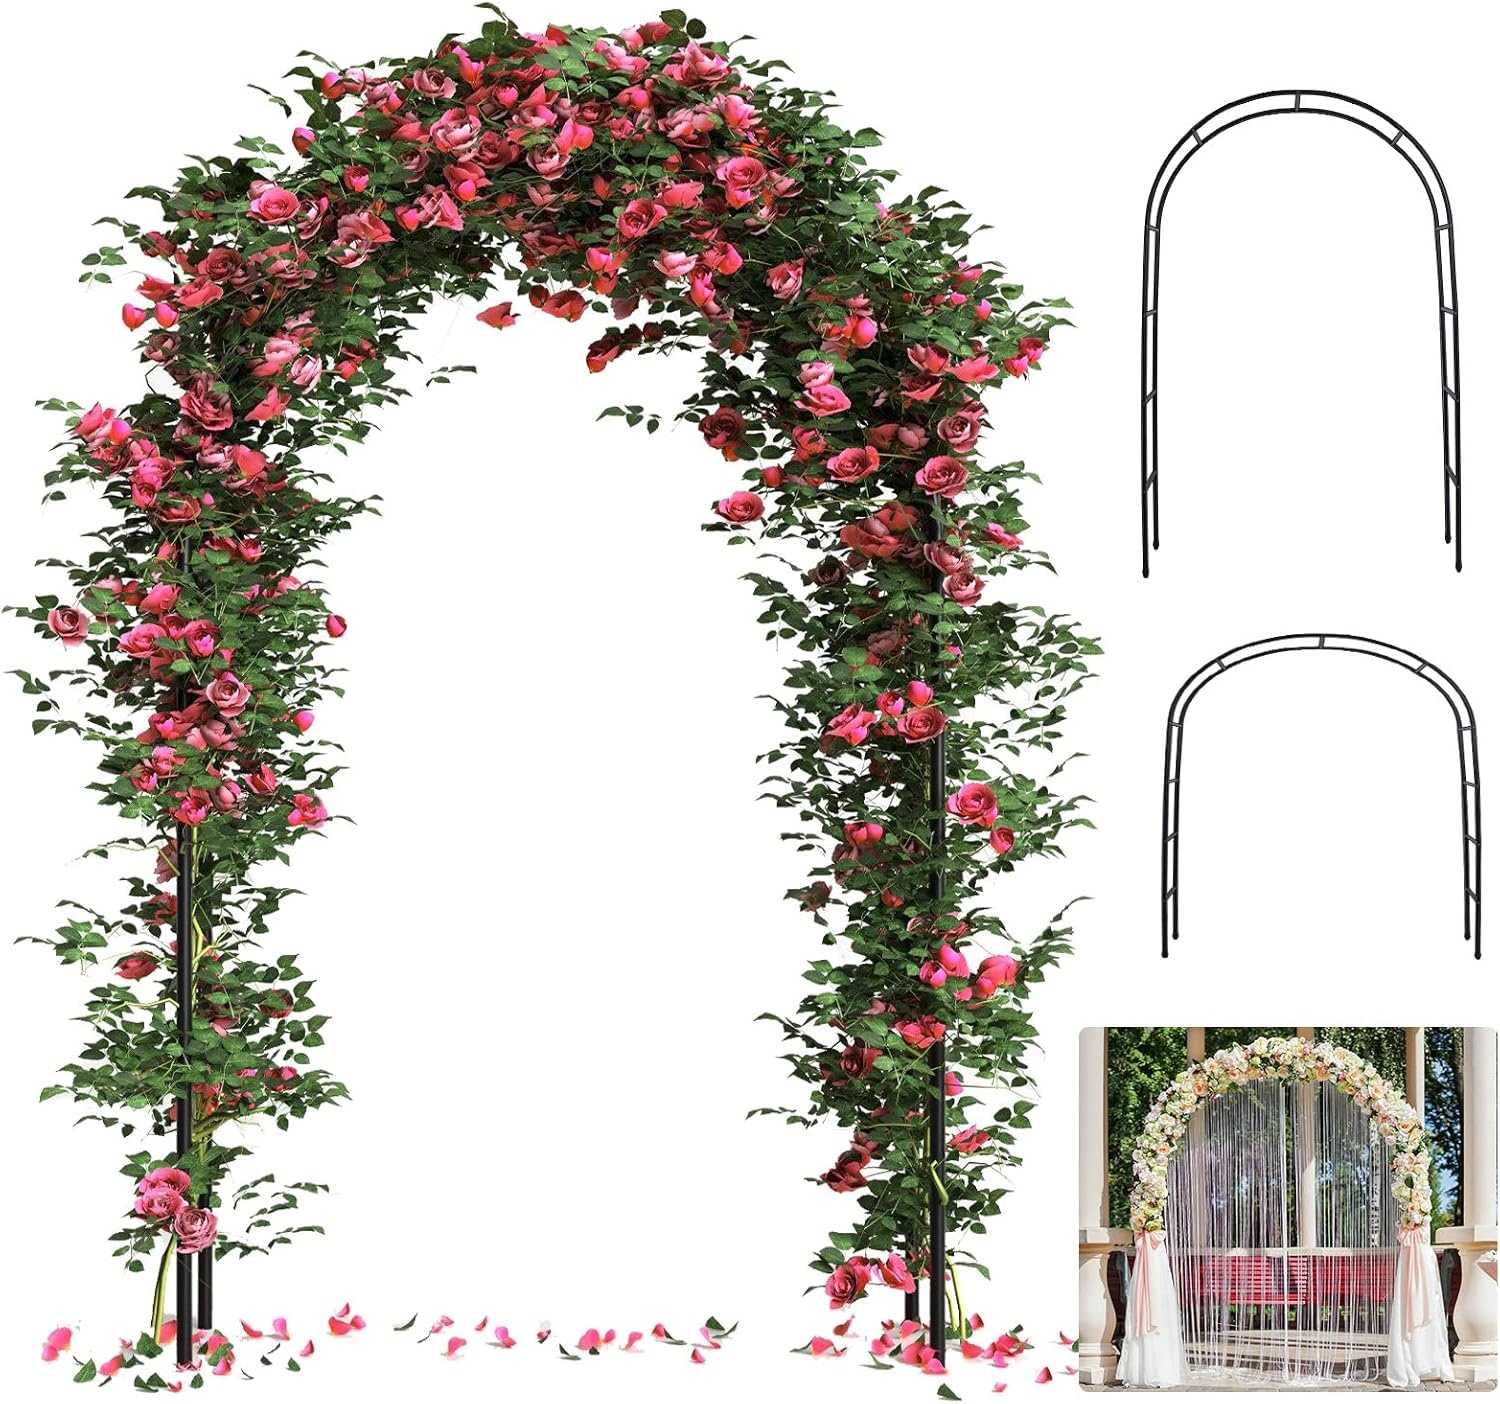
Thickened Rustproof Garden Arch, Wedding Arch- 4.6 * 7.8 or 6.4 * 7.5Ft, Easy to Assemble, Long Lasting and Durable, Metal Arch for Garden Arbor Trellis & Climbing Plant
Overview Color : without base Material : Thickened galvanized steel pipe Brand : ROOLLYA Item Weight : 7 Pounds Style : Classic About this item STURDY MATERIAL: Made of better quality; tougher and rust-proof galvanized steel tubes. The inner wall of the steel pipe is thickened to 0.5 mm; which is twice as heavy as the ordinary products and not easy to bend; deform and tilt. Can be used for wedding arch; garden arch trellis; garden arbor CONVERTIBLE SIZE: Assembled into 4.6*7.8 Ft or 6.4*7.5 Ft; quickly adjust the size of the metal arch by disassembling and splicing the steel pipes according to the actual need EASY TO ASSEMBLE: Follow the instructions to assemble the arch quickly. Product comes with schematics for each component of the arch, each component of the arch is pre-cut and pre-drilled for easy and hassle-free installation EXQUISITE GARDEN ARCH: Build an exquisite arch trellis for your garden. Let climbing plants such as vines and roses attach to the garden arch trellis to create a green and pure natural environment for you PERFECT DECORATIONS FOR SPECIAL EVENTS: Decorate the metal arch backdrop stand with flowers; balloons; lighted bands and ribbons to create a romantic and elegant scene for parties; bar mitzvahs; graduations and wedding events. Take photos under the arch backdrop brackets to capture the special moments and make beautiful, sweet and deep memories WARM TIPS: This arch does not include a base; it needs to be inserted into the land or bound. If you encounter any problems; please feel free to contact us
Brand: ROOLLYApampasgrass
Category: Home & Garden > Lawn & Garden > Outdoor Living > Outdoor Structures > Garden Arches, Trellises, Arbors & Pergolas > Arches